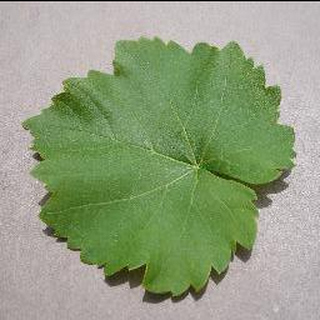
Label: healthy_grape